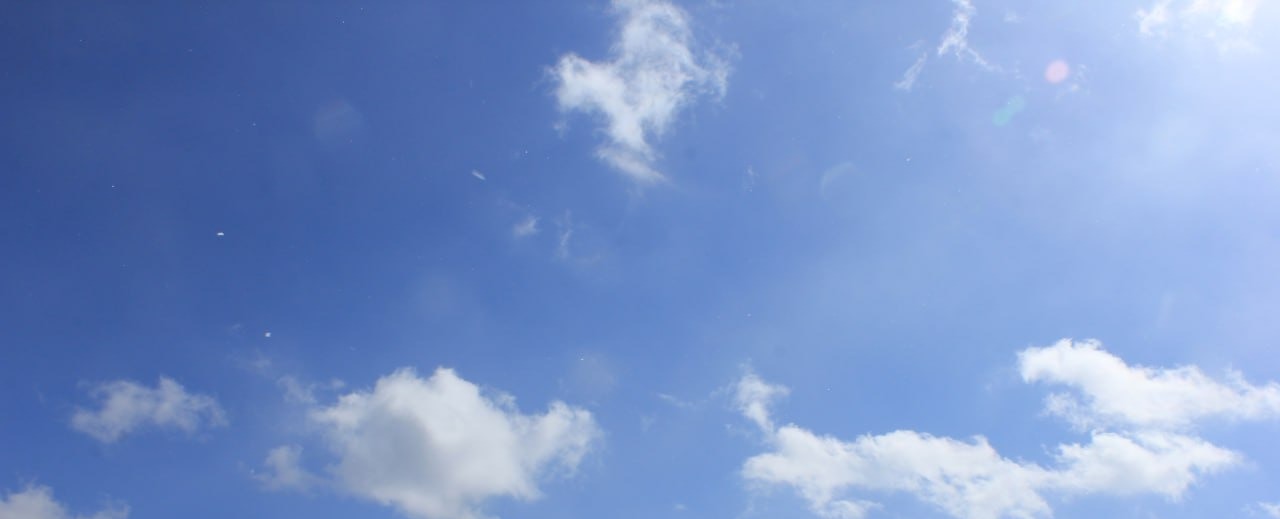
Cloud type: Stratus